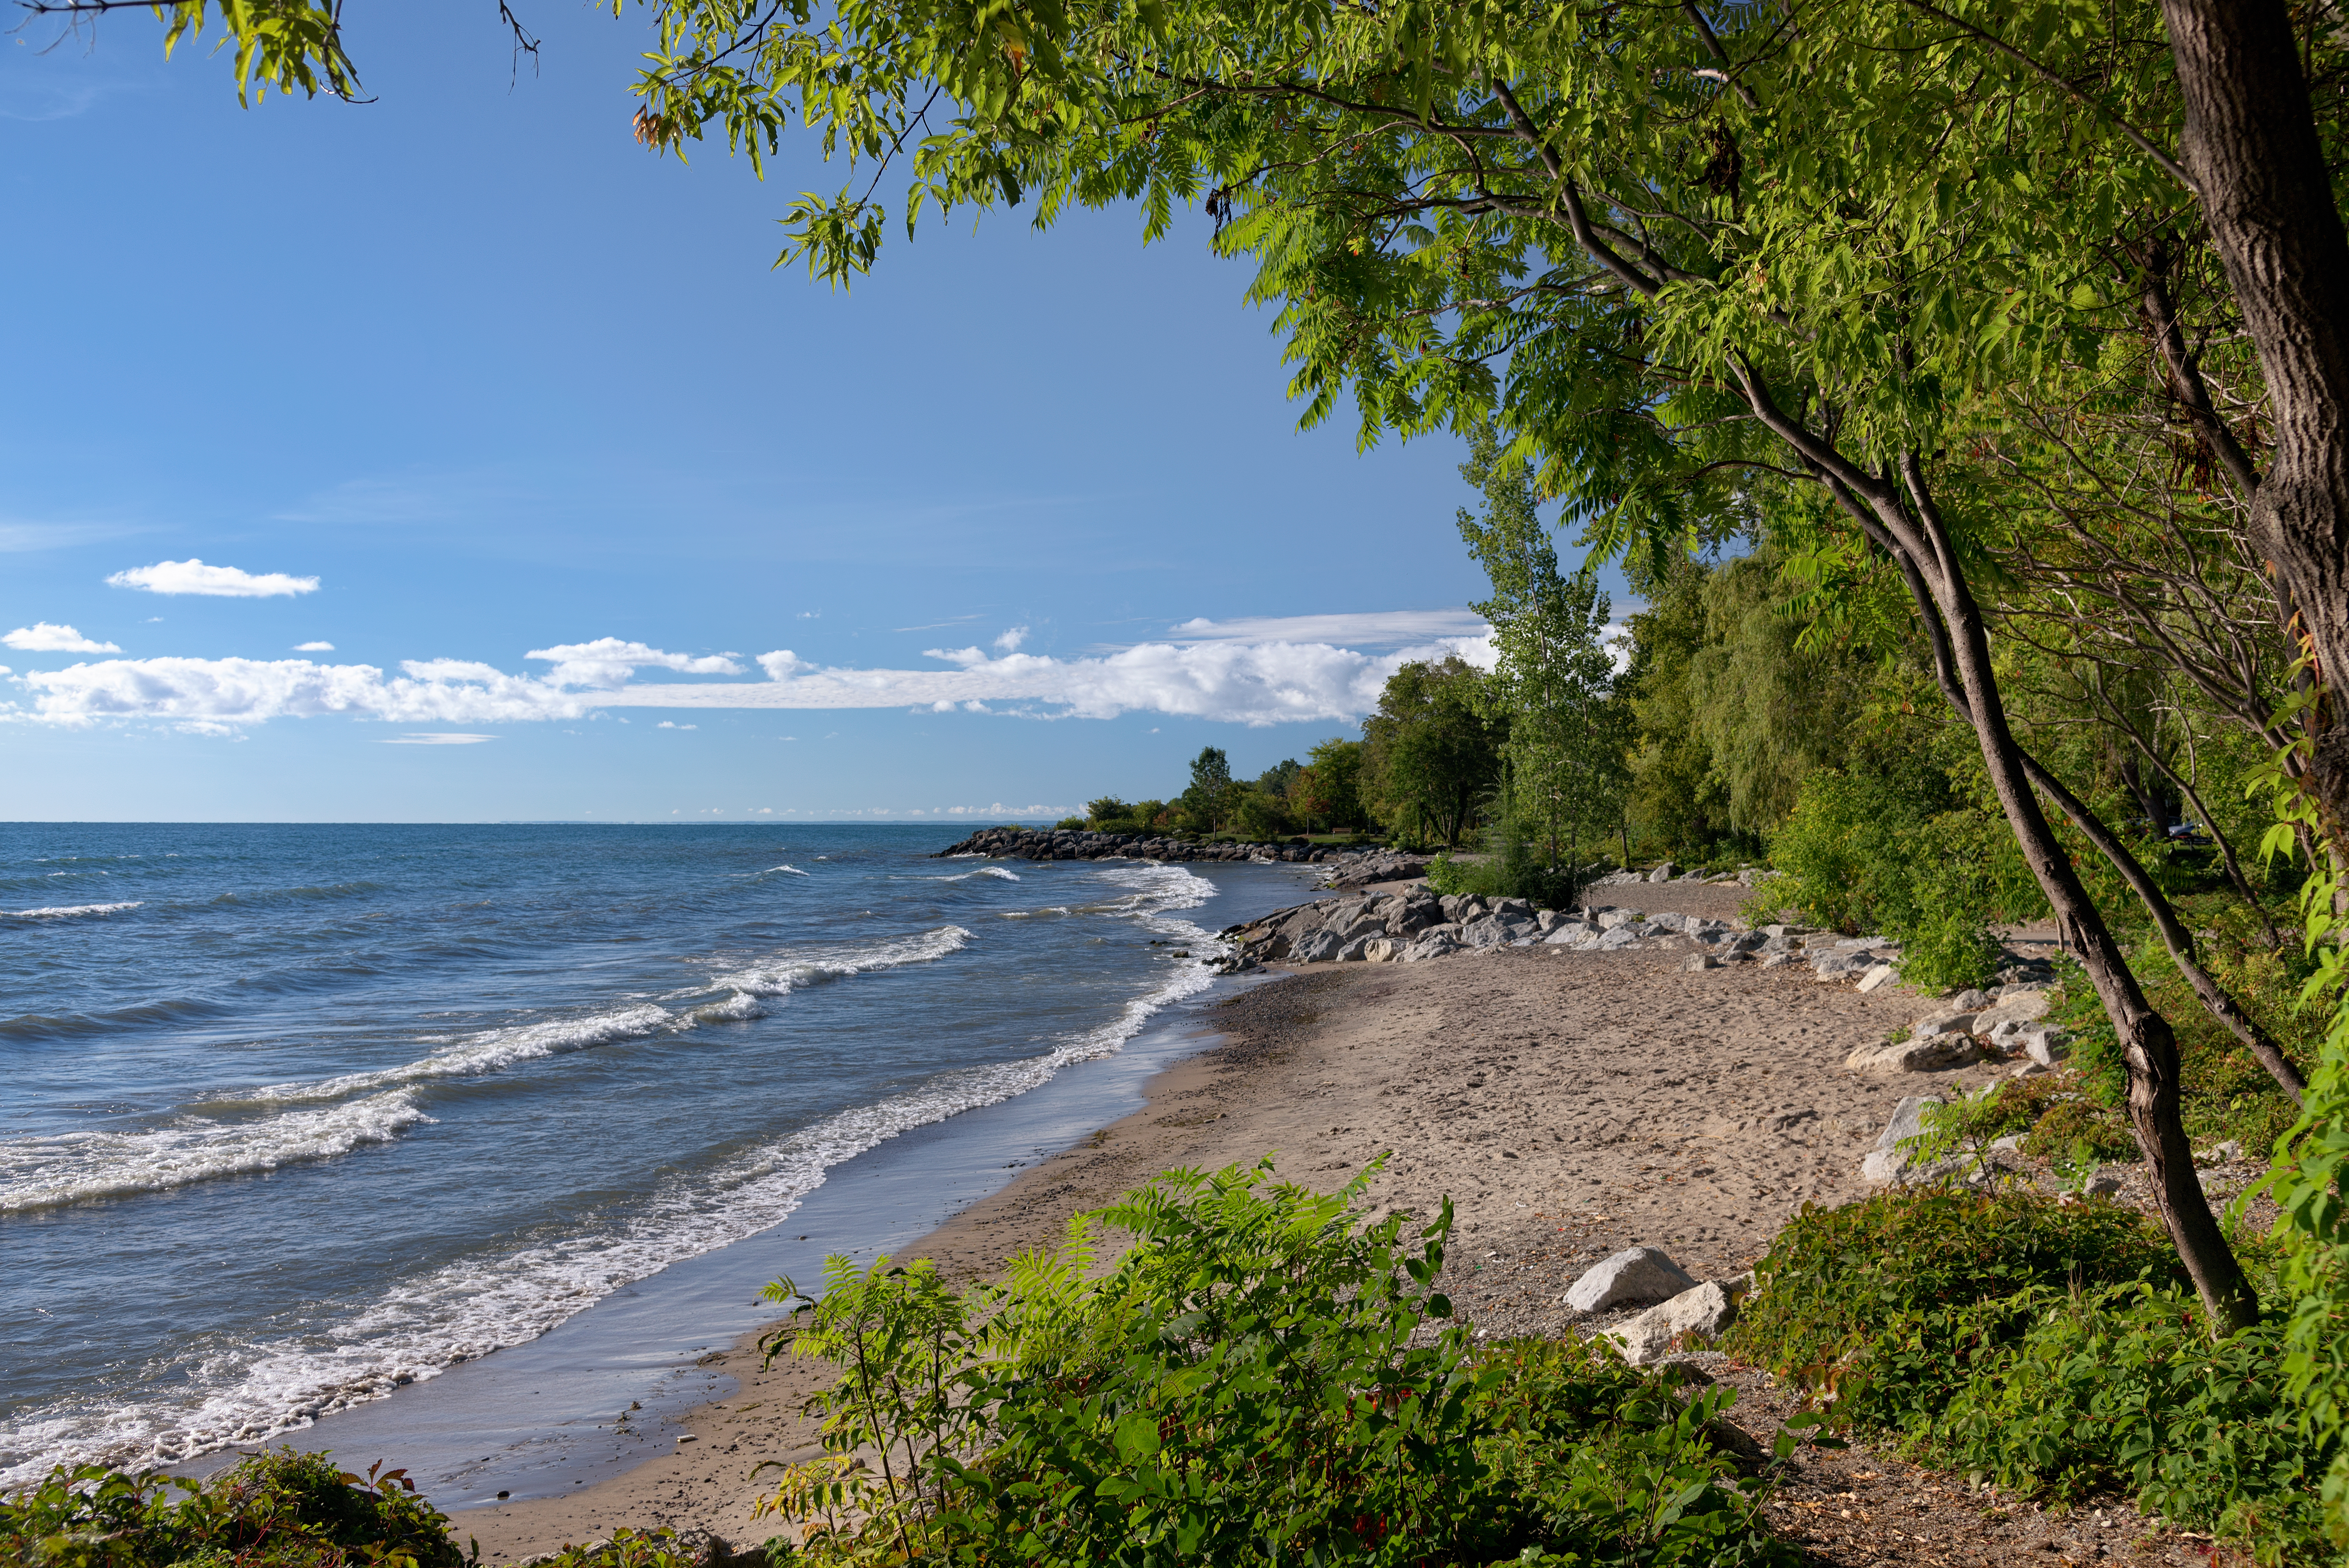
beach, sea, coast, tree, water, rock, ocean, shore, river, vacation, cliff, bay, nikon, terrain, body of water, publicdomain, canada, d750, mississauga, ontario, ca, habitat, landform